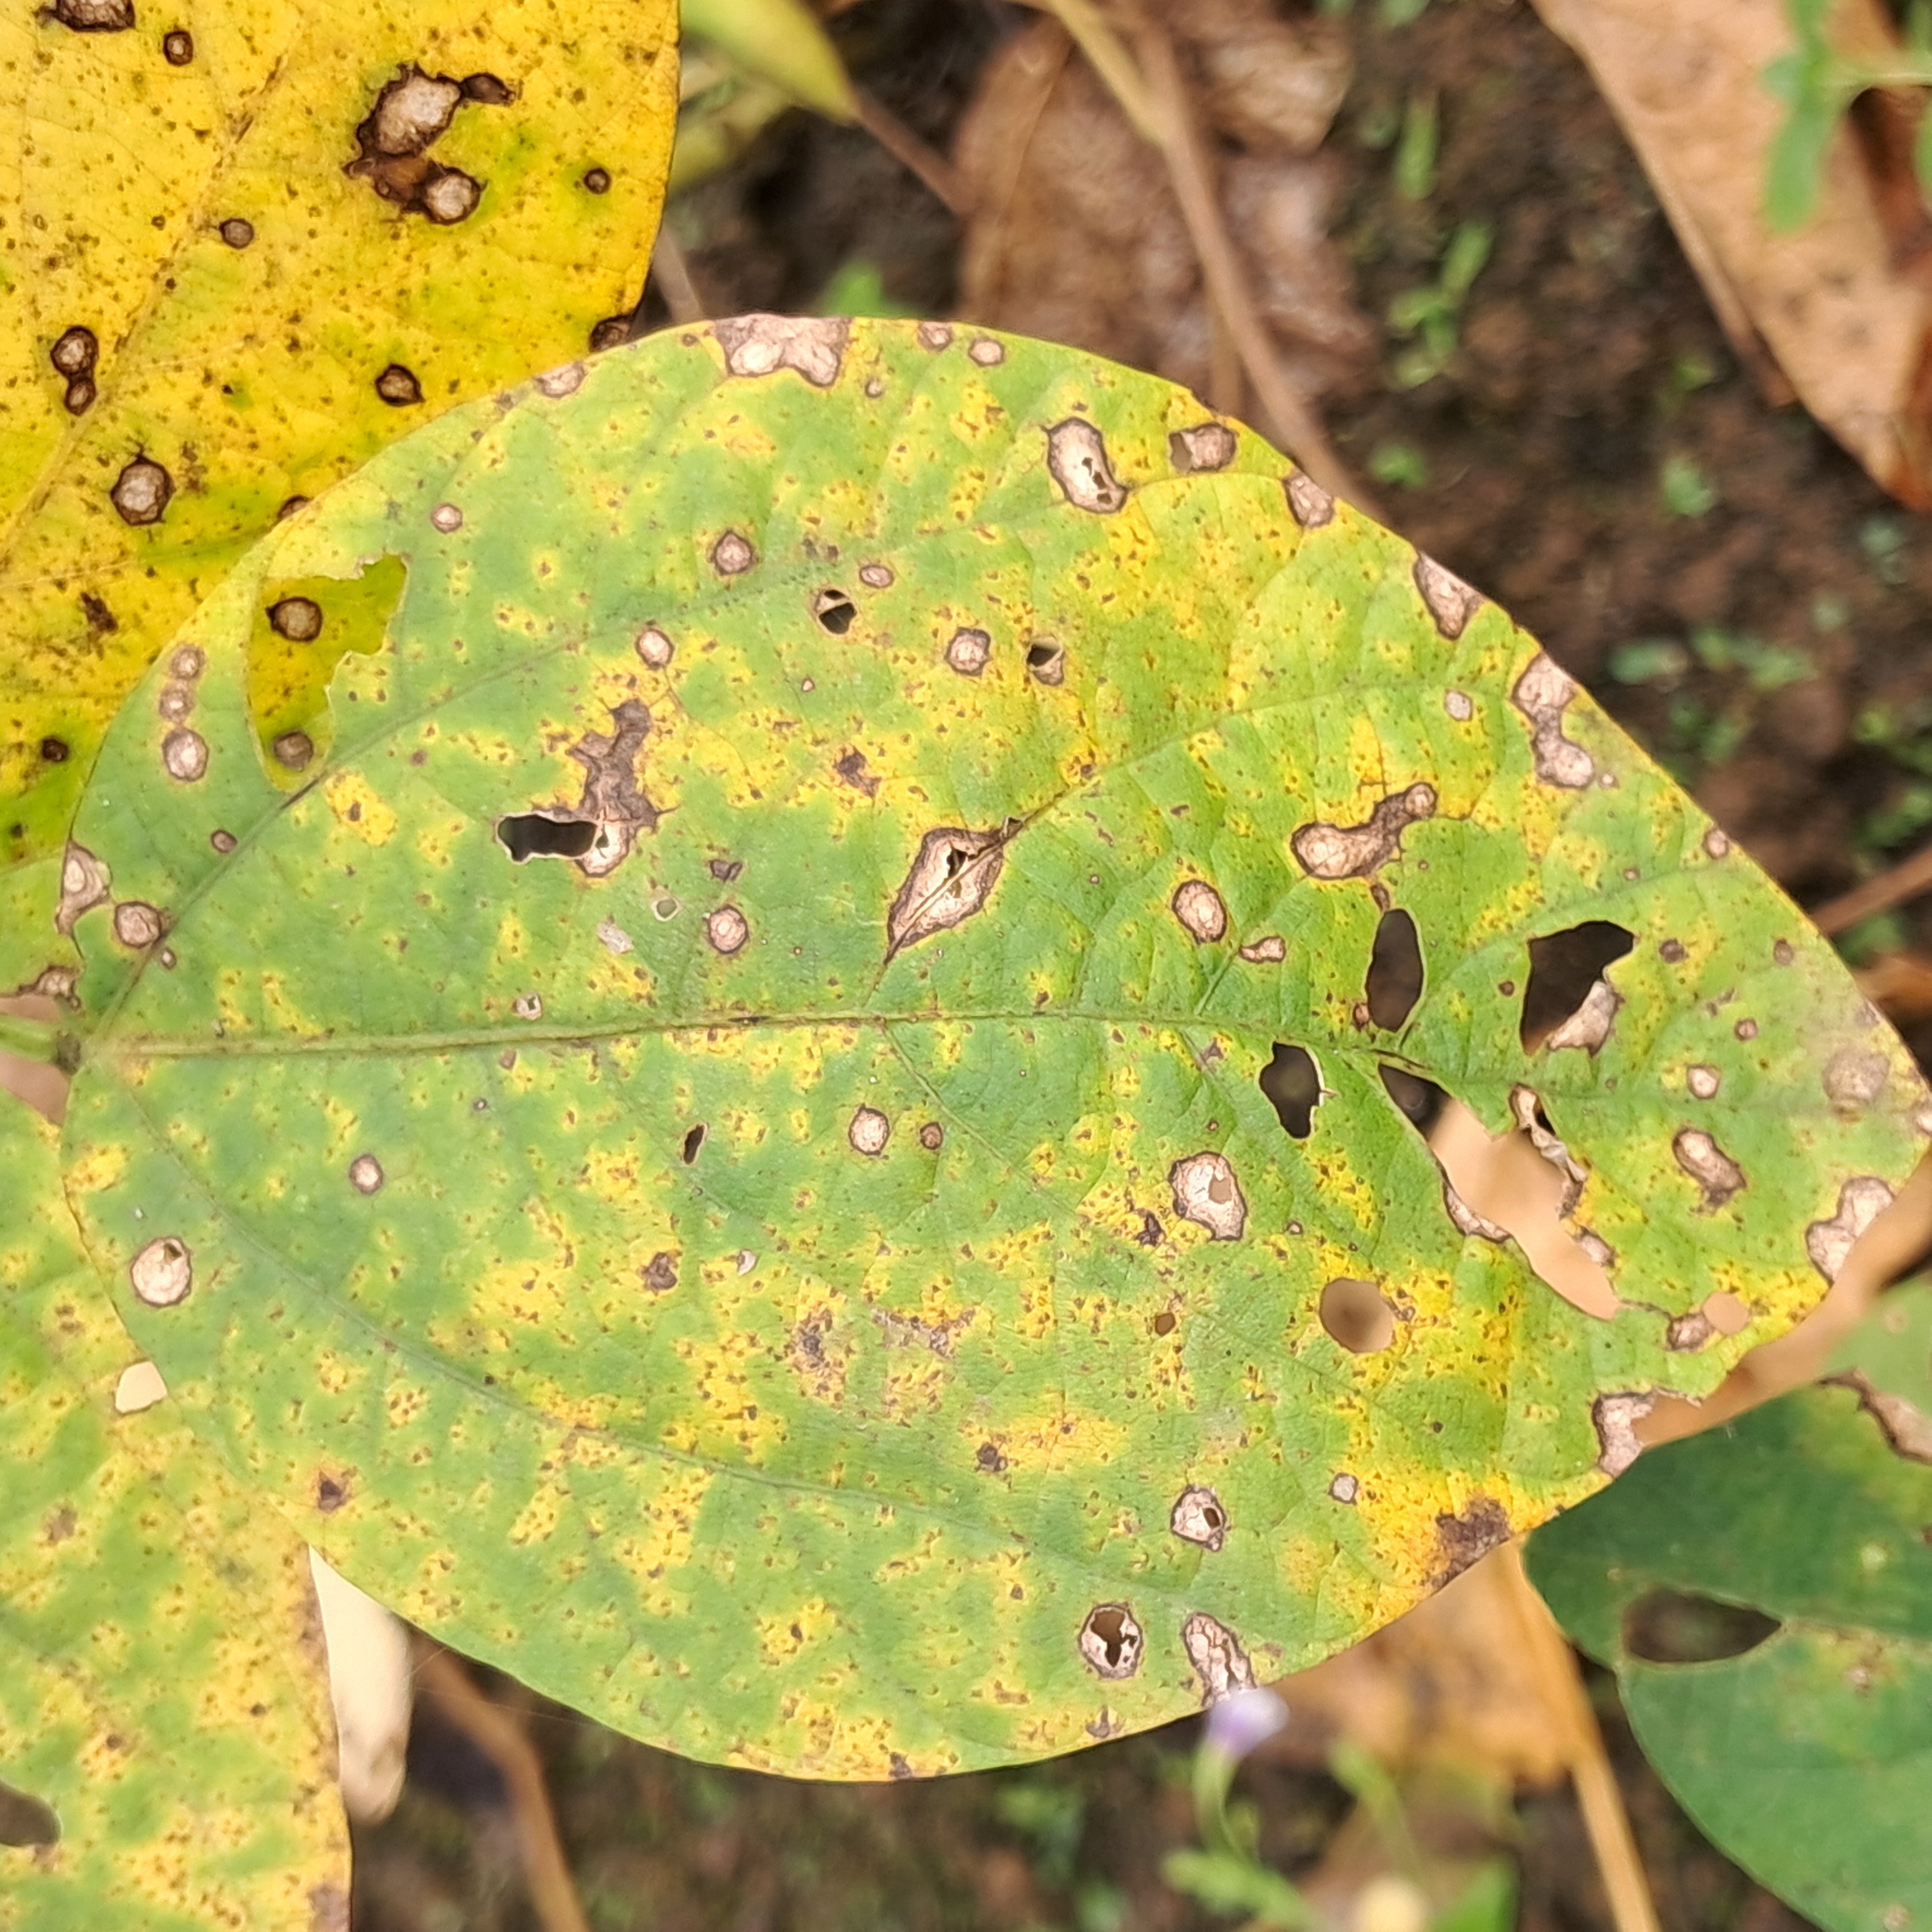
Label: Frog_Leaf_Eye